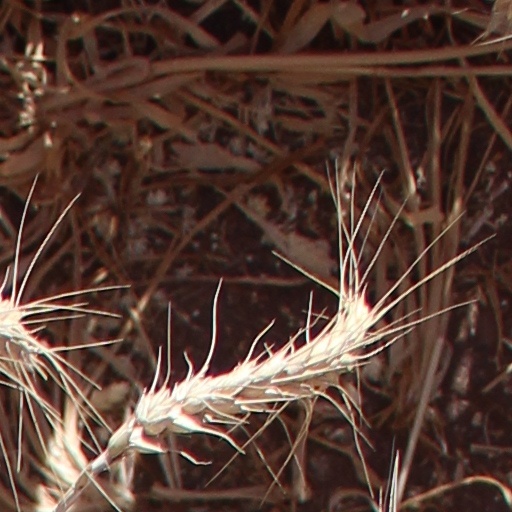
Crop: wheat